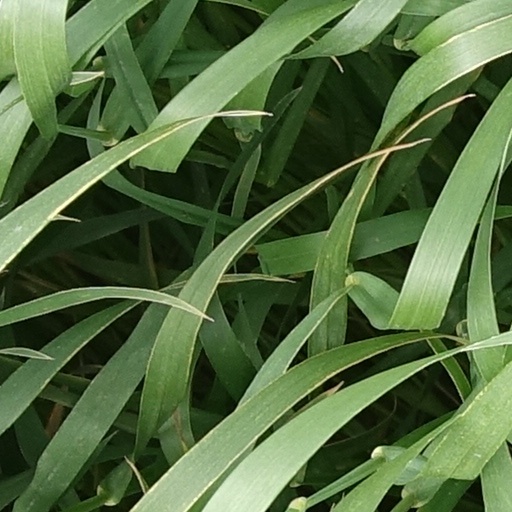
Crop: wheat